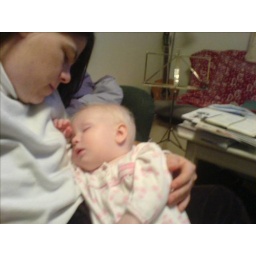
She just finished her bottle and was ready for bed in her new bed in her new room.